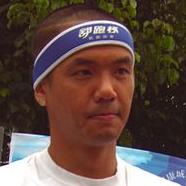
Age: 29